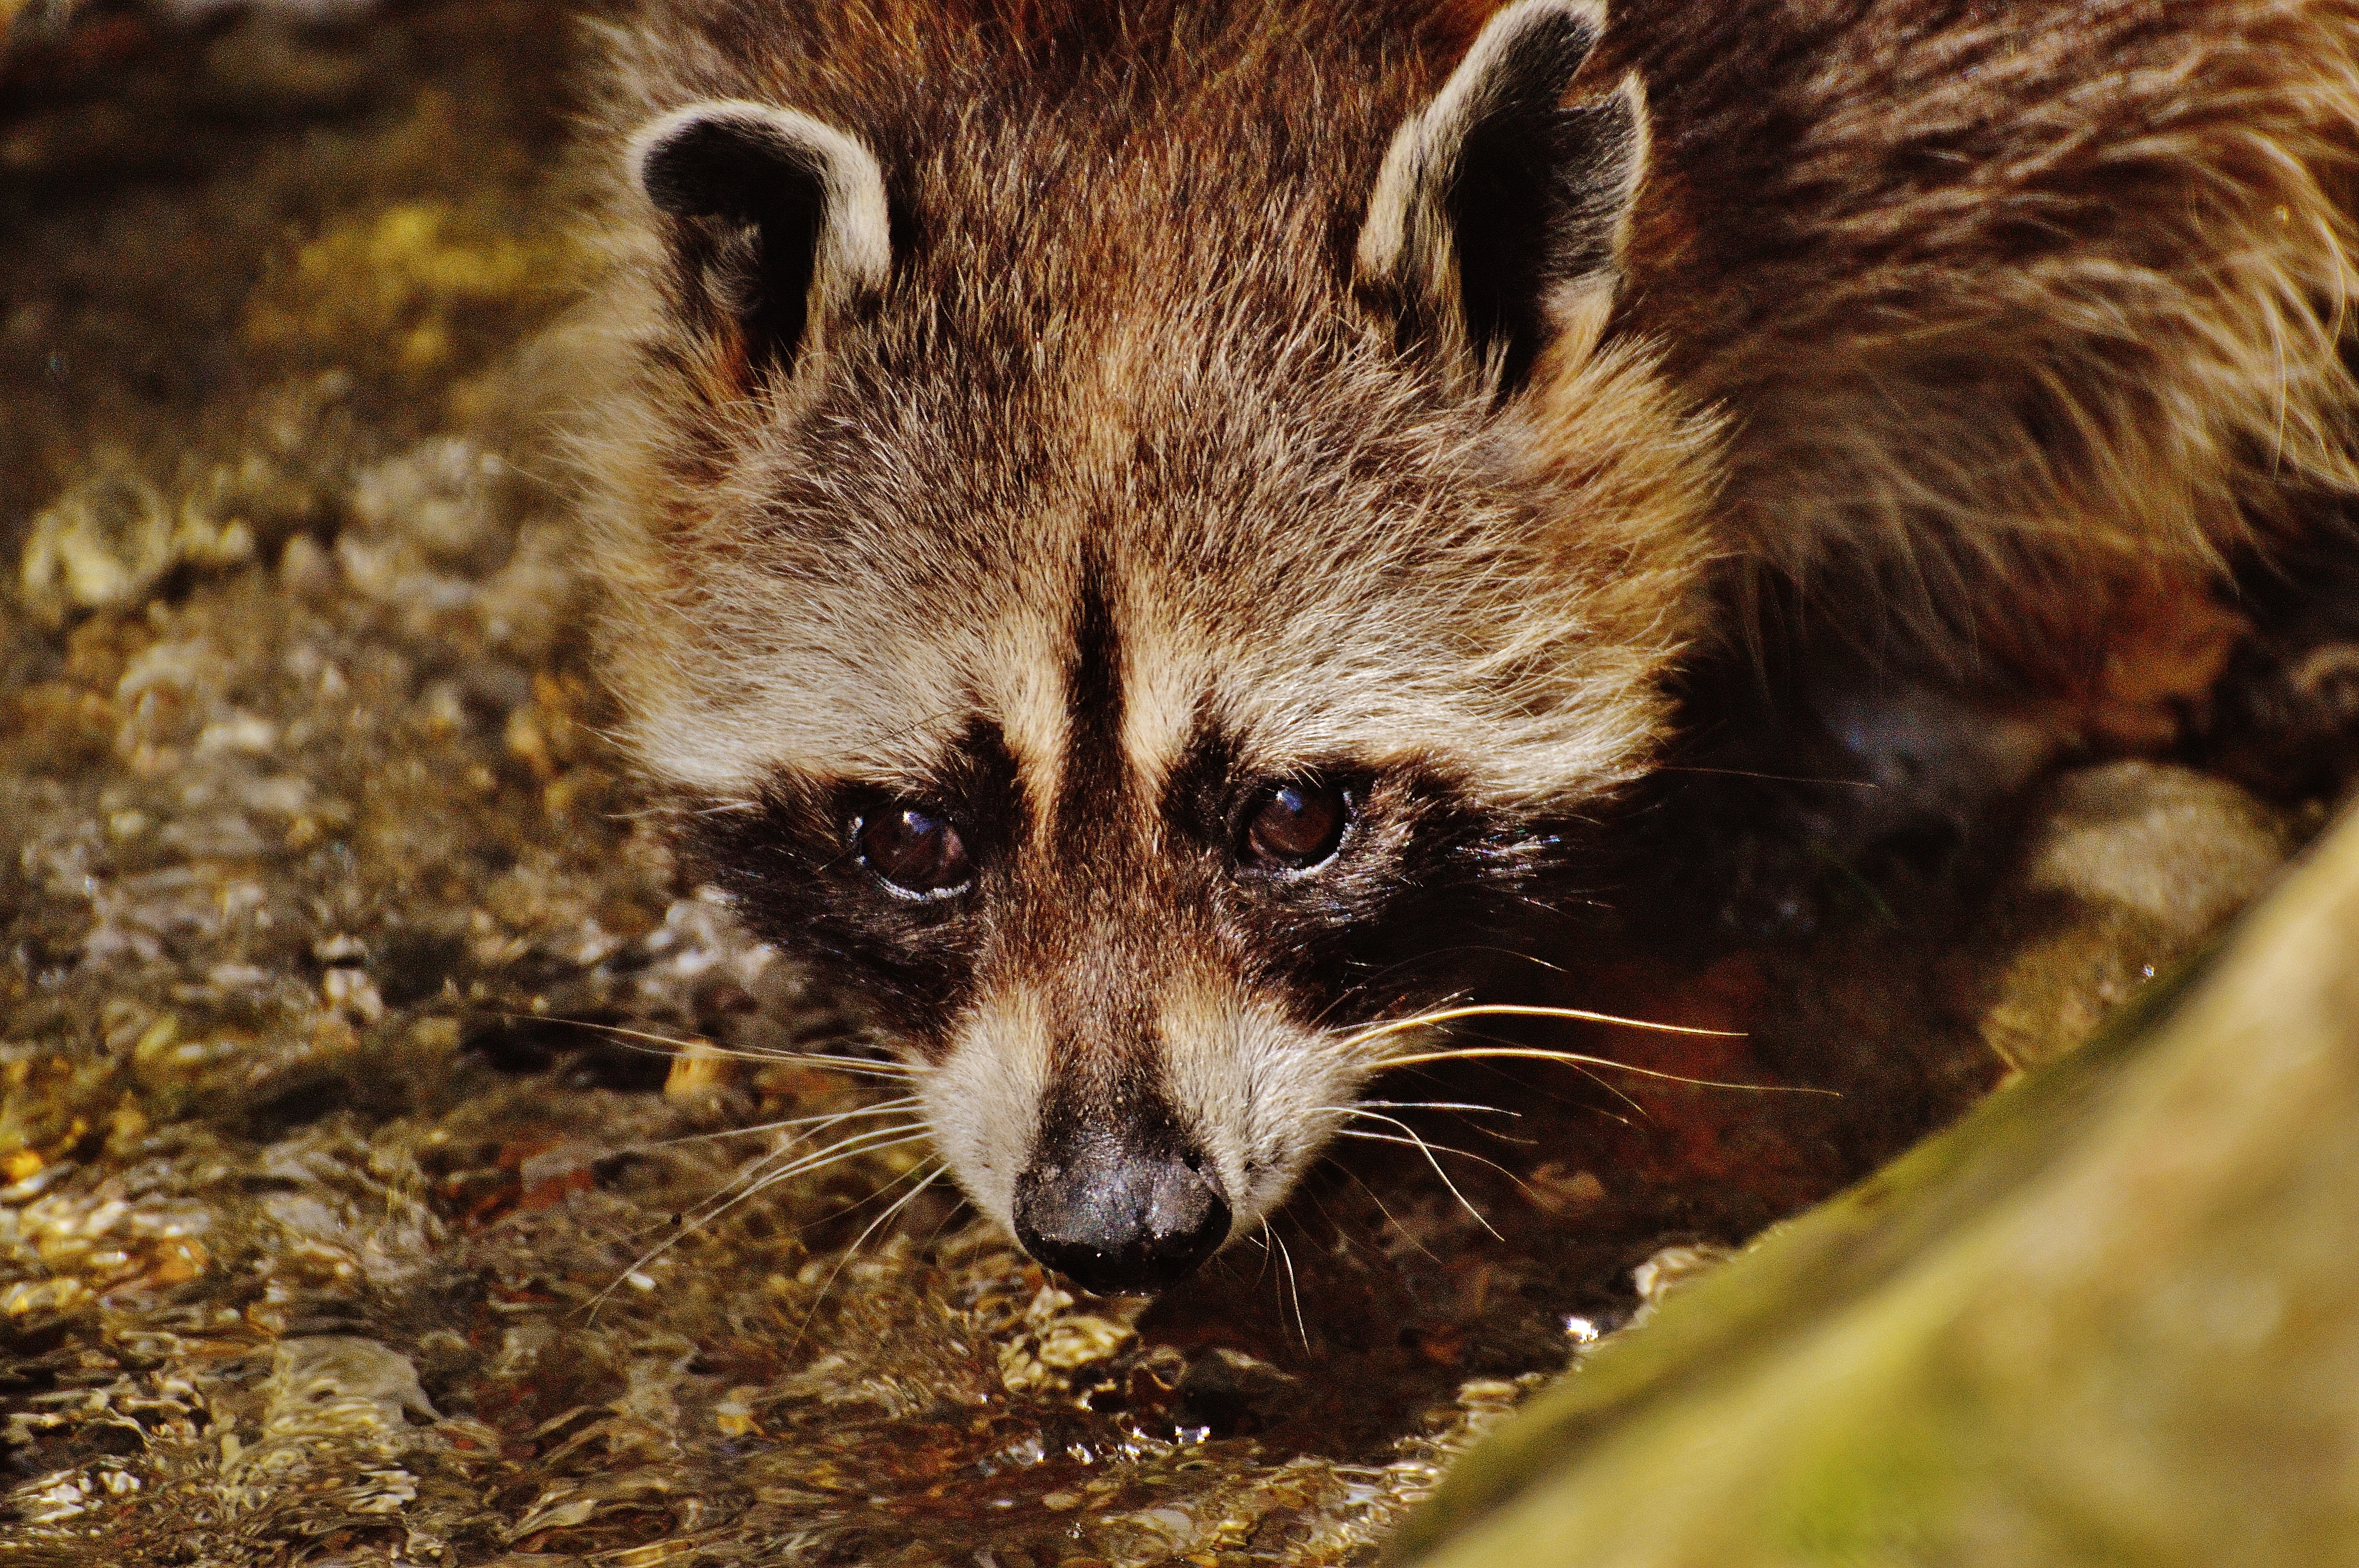
water, wildlife, mammal, drink, fauna, wild animal, whiskers, raccoon, vertebrate, wildpark poing, procyon, procyonidae, viverridae